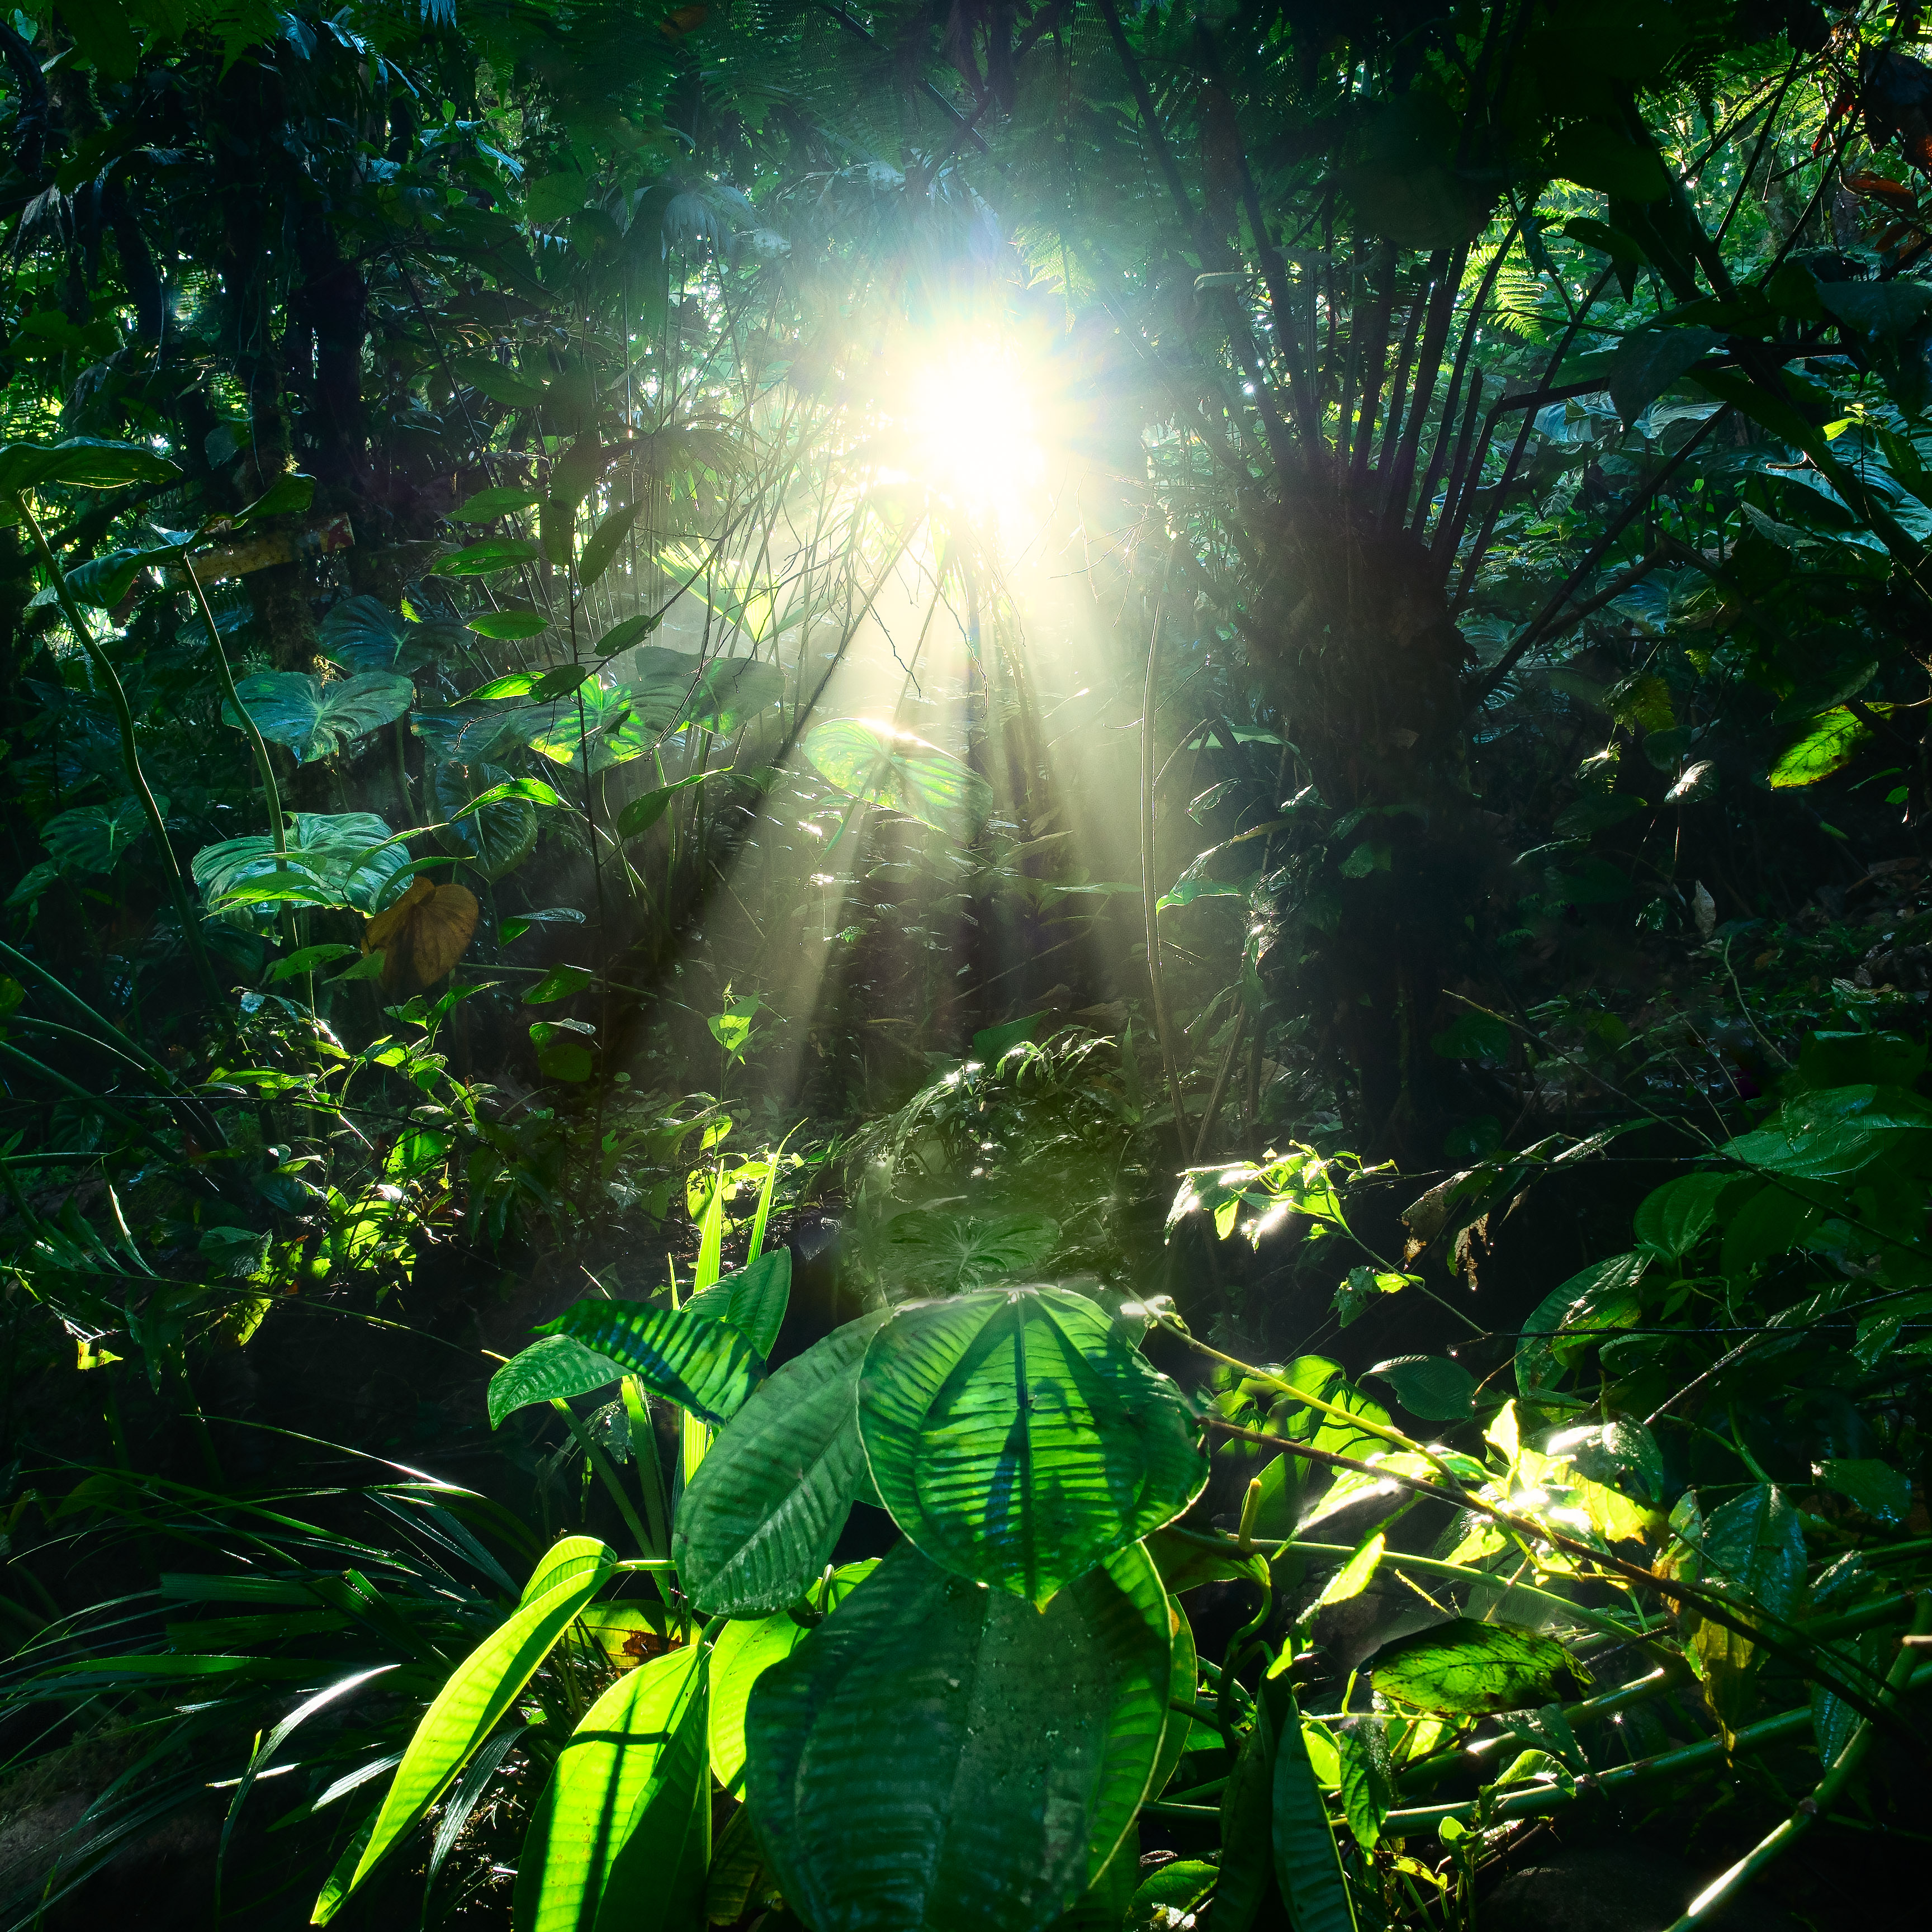
nature, forest, branch, light, wood, sun, sunlight, leaf, green, jungle, botany, life, leaves, vegetation, rainforest, habitat, tropics, ecuador, napo, old growth forest, natural environment